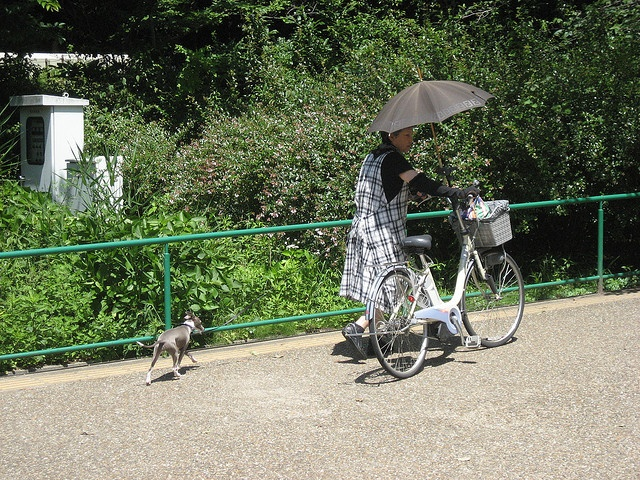
A woman walking a bike in front of her small dog.
a woman in a black and white dress a bicycle and a dog
A woman walking her dog with an umbrella and a bicycle.
A person that is walking their bike down the road while holding an umbrella.
A woman that is standing under an umbrella